Bloodhound LSR

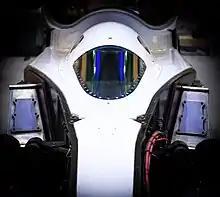
The cockpit exterior

Initially Bloodhound SSC was going to use a custom hybrid rocket motor being designed by Daniel Jubb. The rocket was successfully tested at Newquay Airport in 2012. However, constraints on cost, time and test facilities led to a decision to instead use a rocket designed by Norwegian company Nammo.